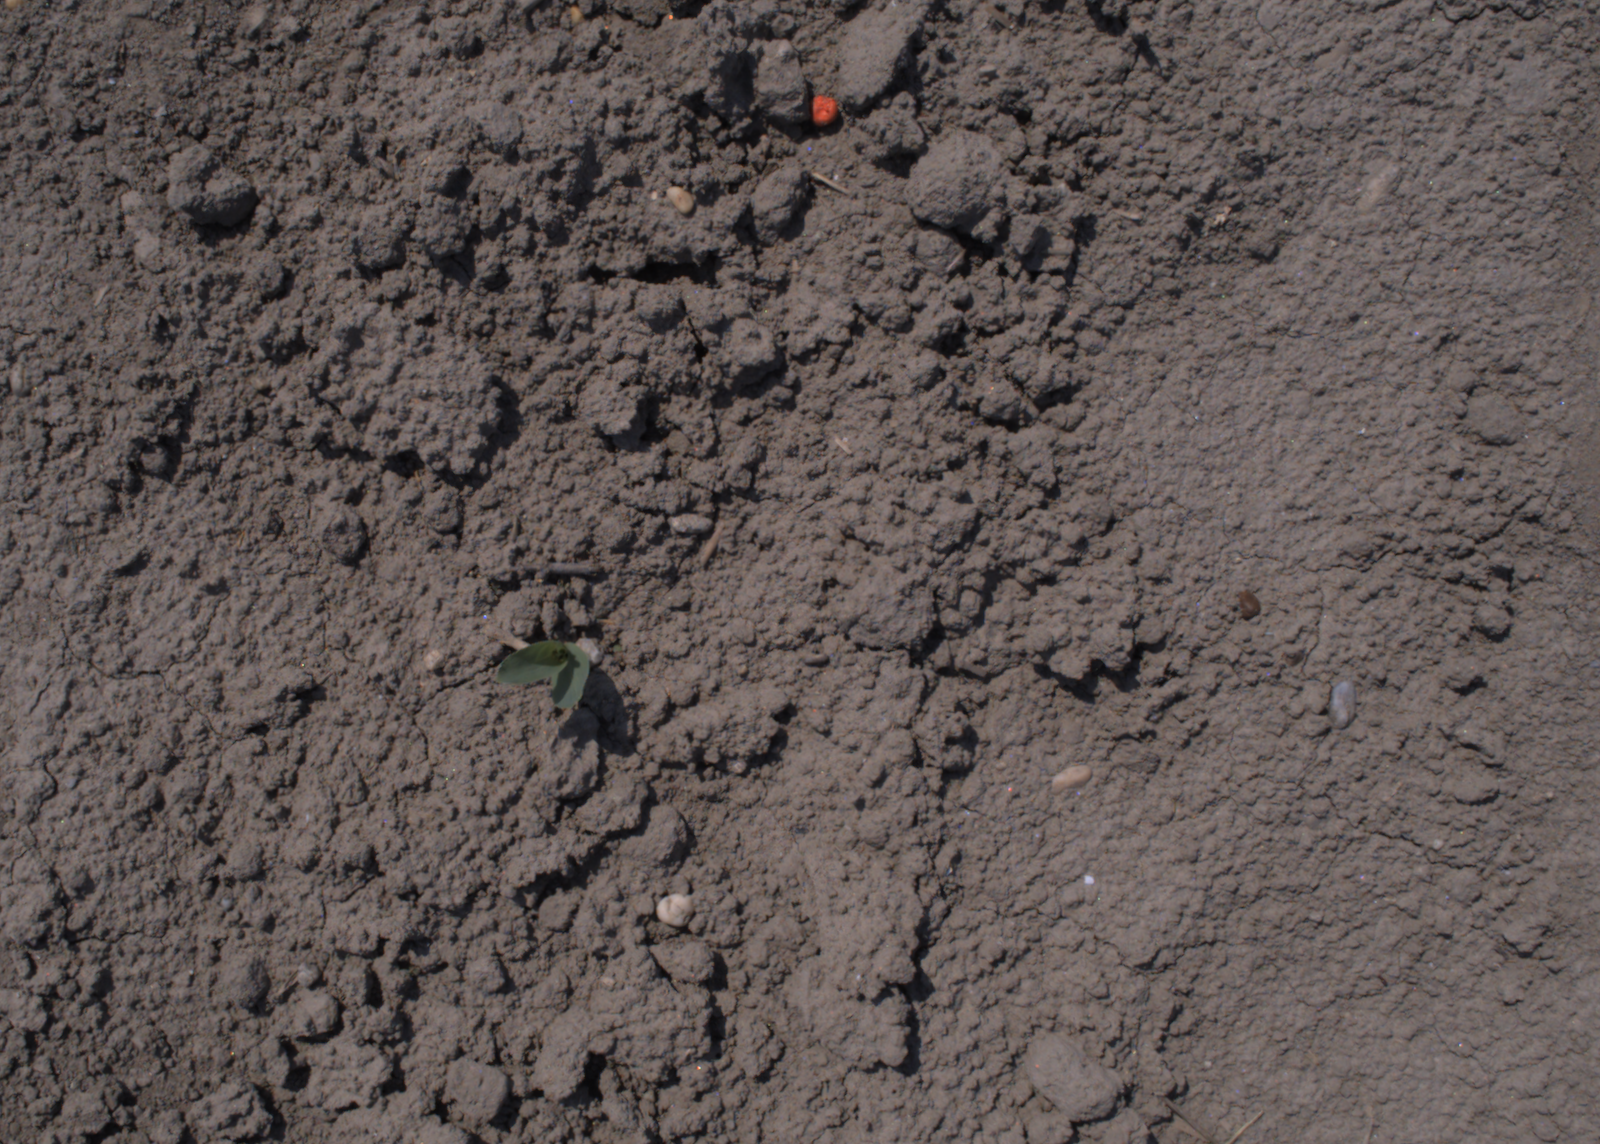
Capture date: 10.08.2020 12:30:08
Weather: sunny
Wind: light
Seeding date: 21.07.2020
Plant canopy height (mm): 930